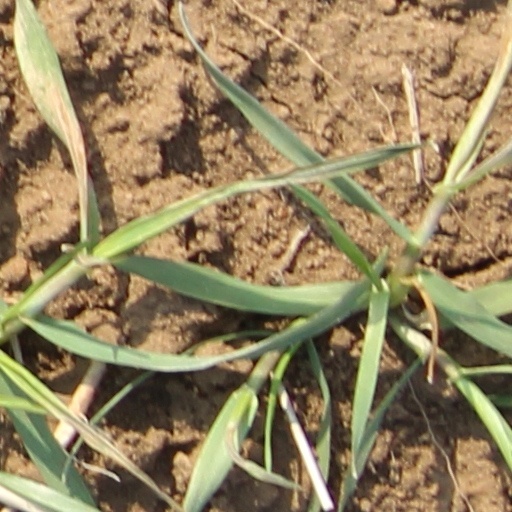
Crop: wheat